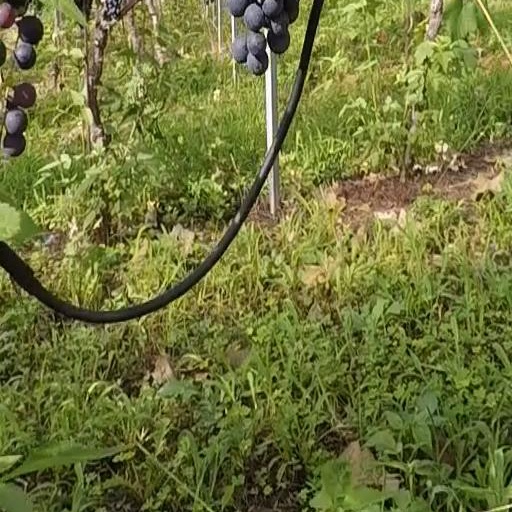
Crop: grape